Maya (religion)

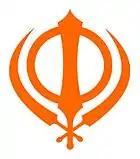
Sikhism

In Sikhism, the world is regarded as both transitory and relatively real. God is viewed as the only reality, but within God exist both conscious souls and nonconscious objects; these created objects are also real. Natural phenomena are real but the effects they generate are unreal. māyā is as the events are real yet māyā (Gurmukhi: ਮਾਇਆ) is not as the effects are unreal. Sikhism believes that people are trapped in the world because of five vices: lust, anger, greed, attachment, and ego. Maya enables these five vices and makes a person think the physical world is "real," whereas, the goal of Sikhism is to rid the self of them. Consider the following example: In the moonless night, a rope lying on the ground may be mistaken for a snake. We know that the rope alone is real, not the snake. However, the failure to perceive the rope gives rise to the false perception of the snake. Once the darkness is removed, the rope alone remains; the snake disappears.